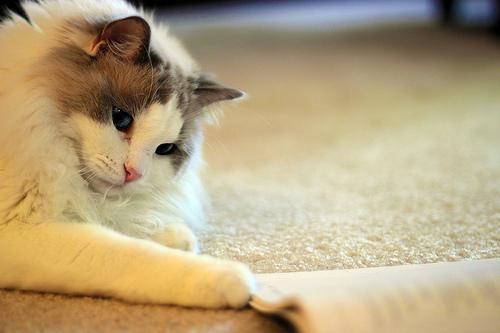
Ragdoll